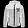
Label: Coat